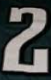
Number: 2